Park Shale

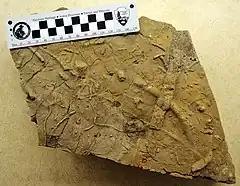
Trace fossils from the Park Shale

The Park Shale is a geologic formation in Wyoming. It preserves fossils dating back to the Cambrian period.